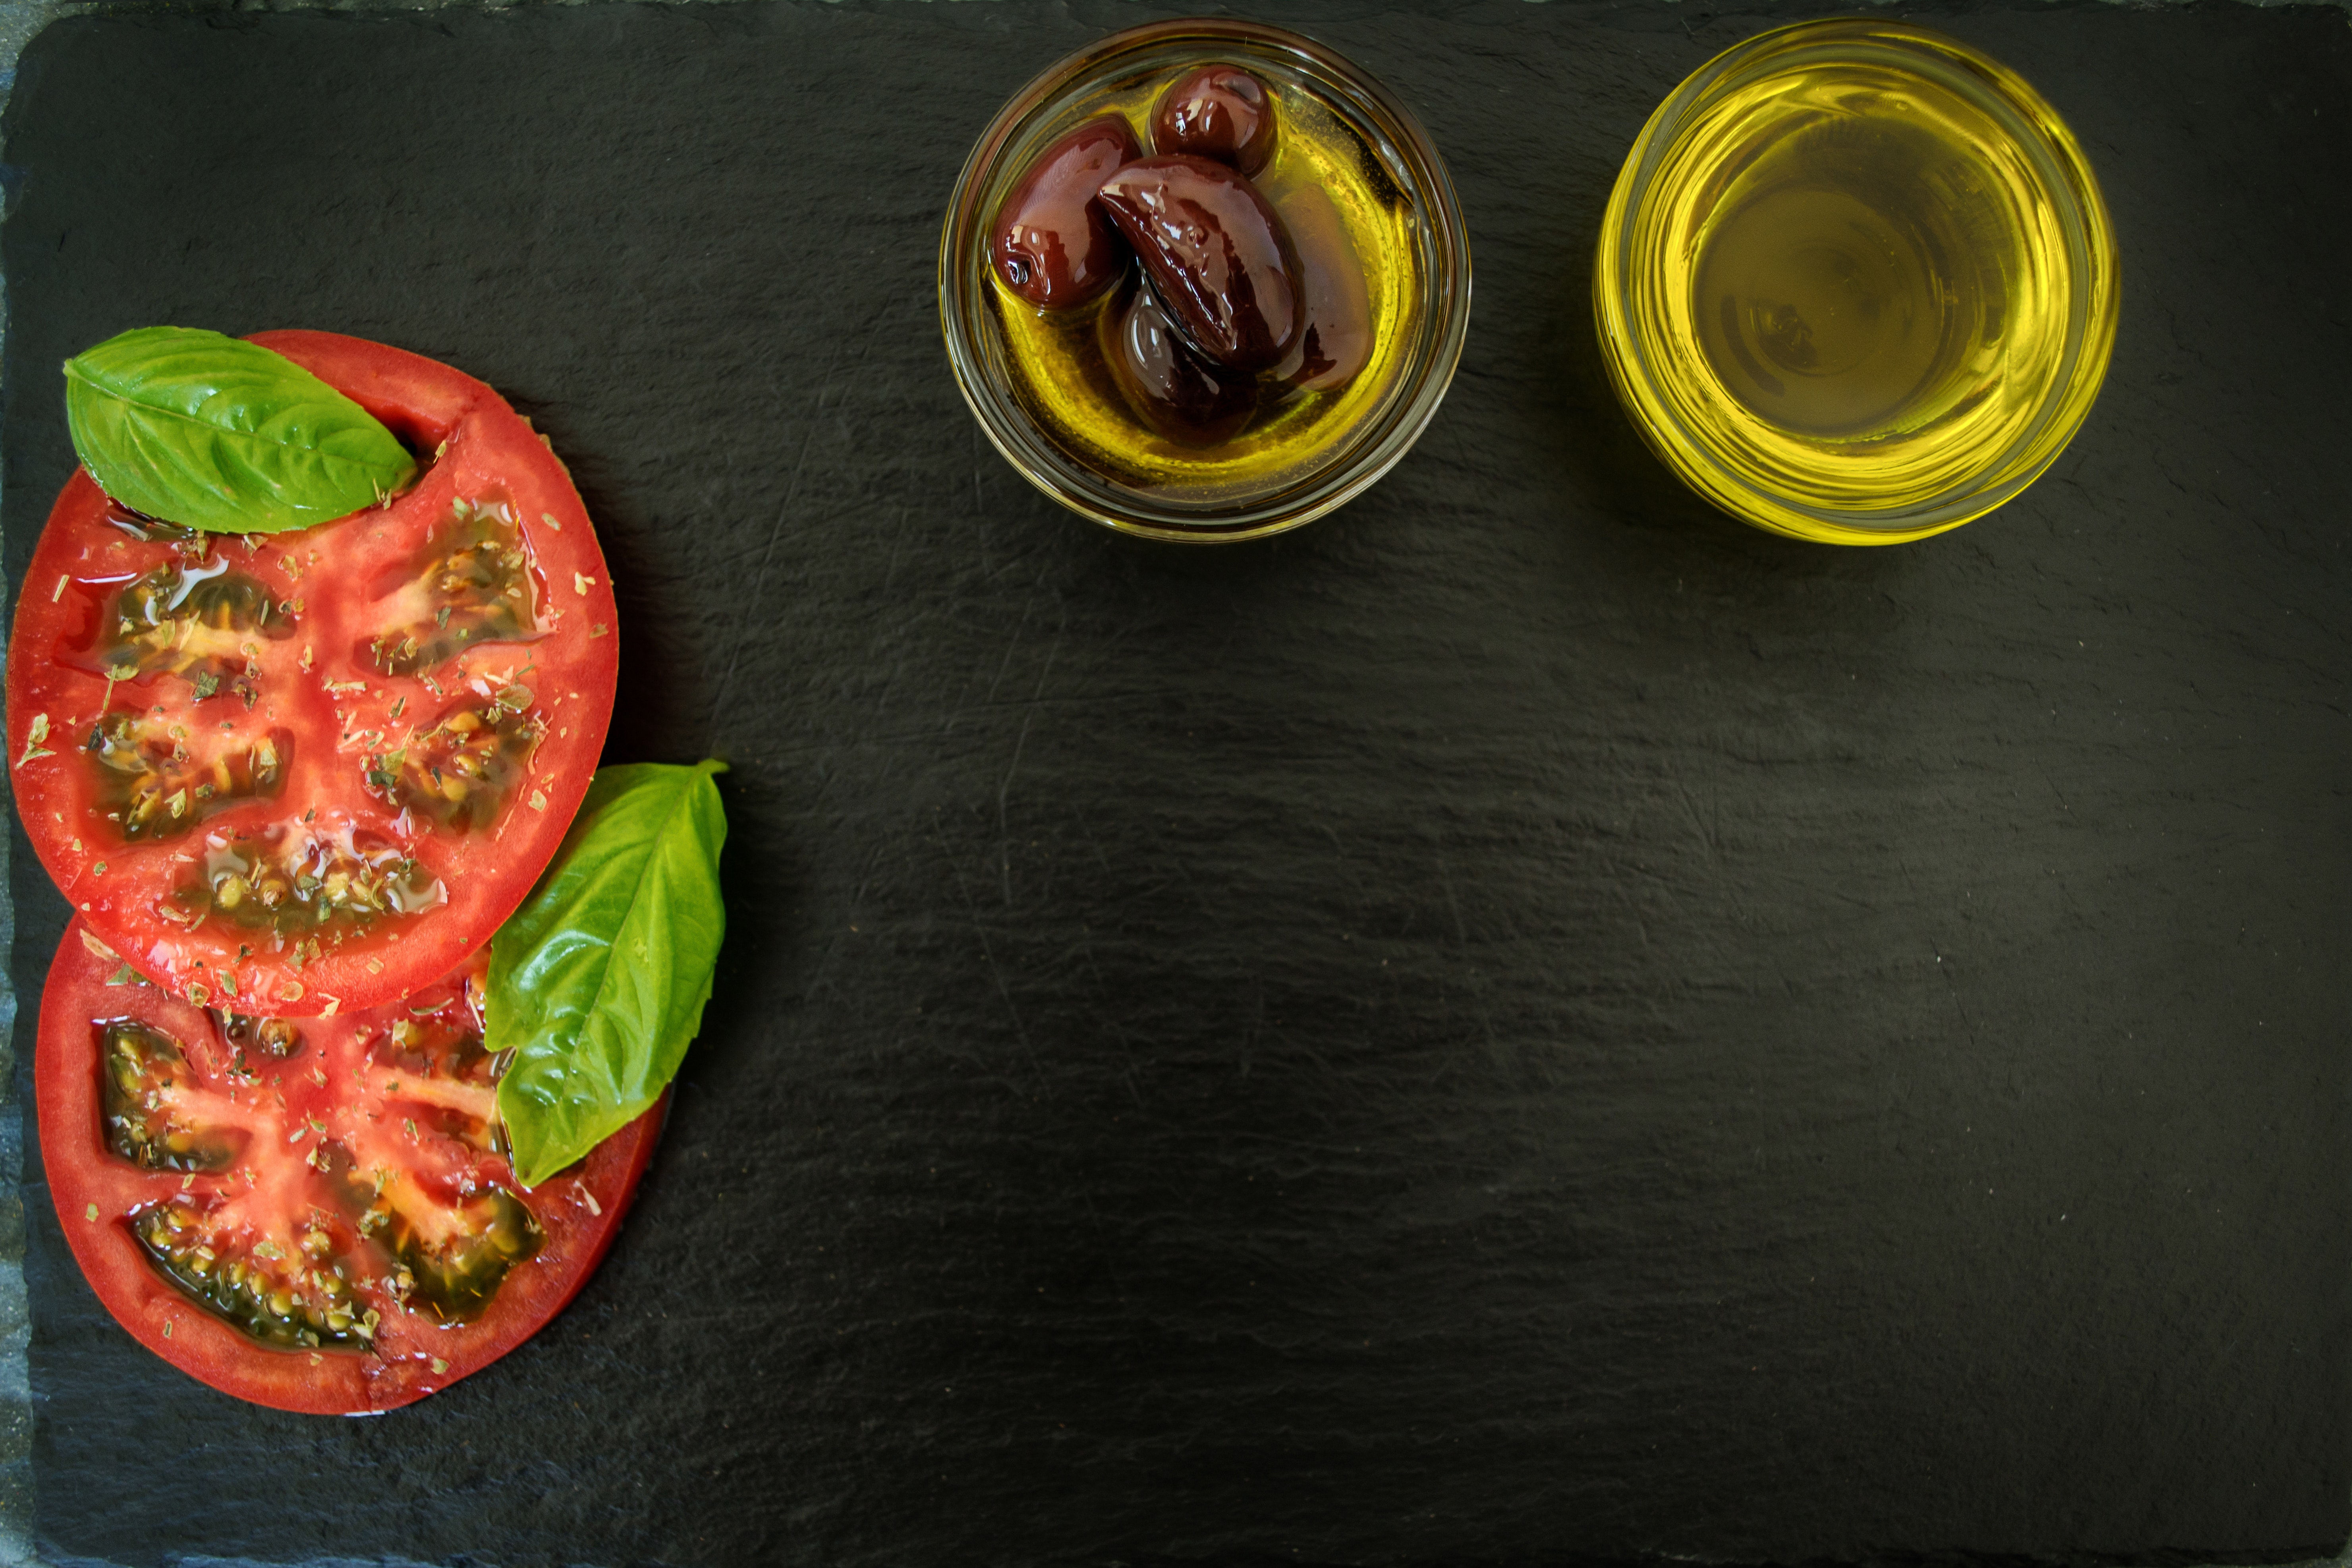
food, dish, ingredient, cuisine, produce, vegetarian food, plant, fruit, recipe, vegetable, garnish, tomato, basil